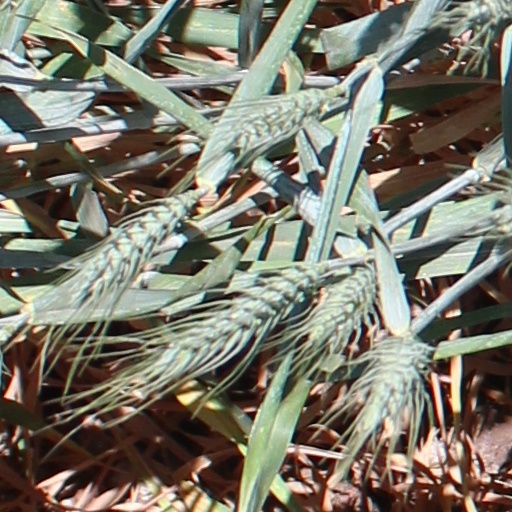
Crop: wheat